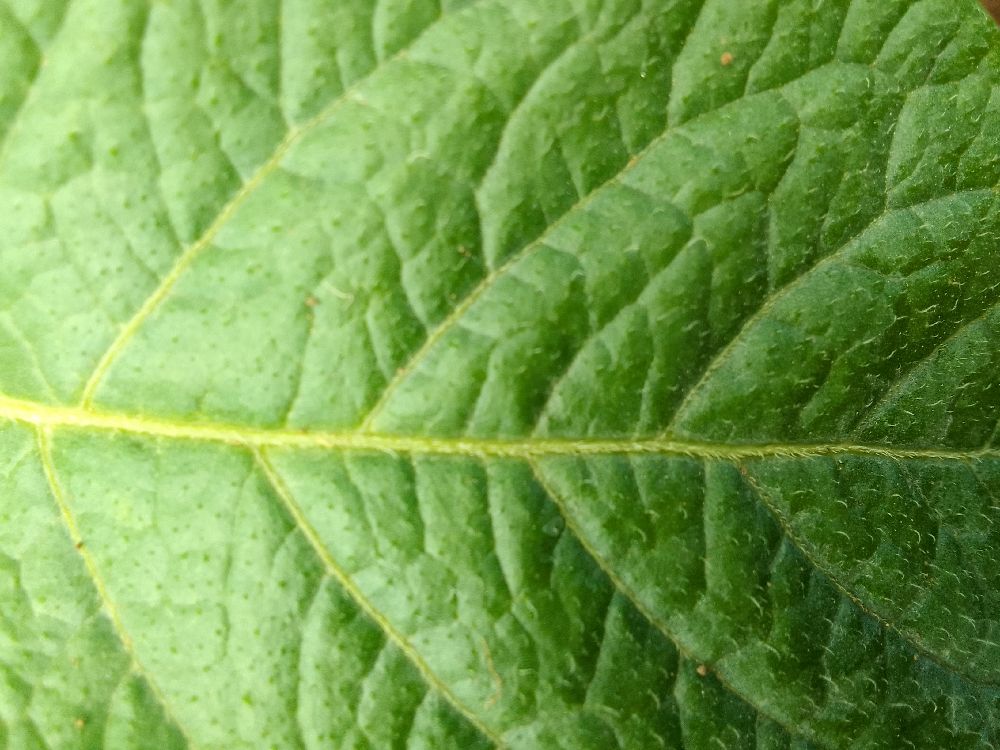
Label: Healthy